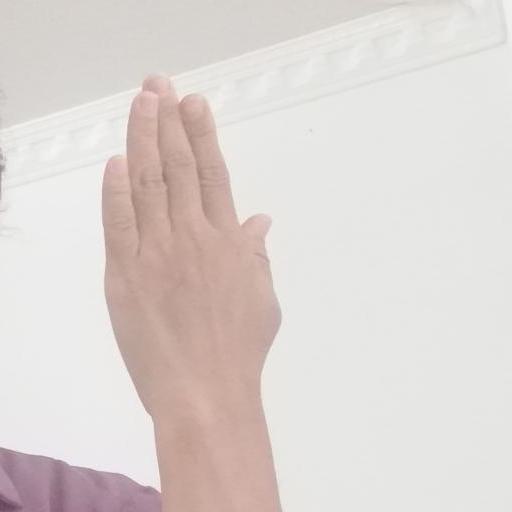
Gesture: stop_inverted